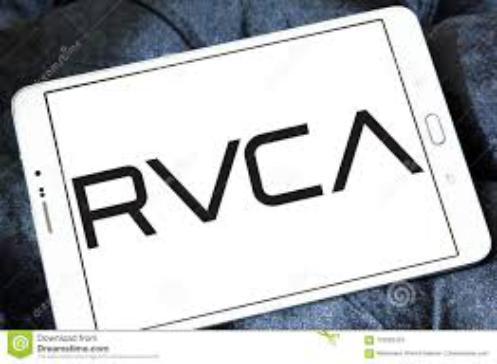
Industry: Clothes